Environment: real
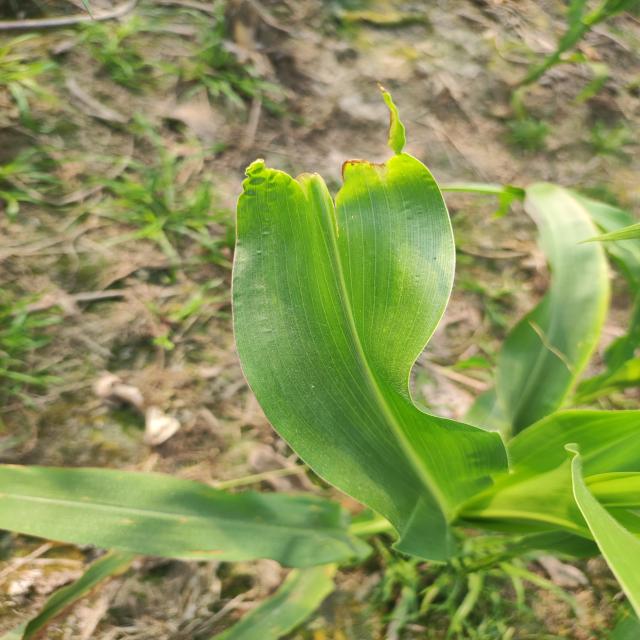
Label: fall_armyworm